Tropical Storm Erika (2009)

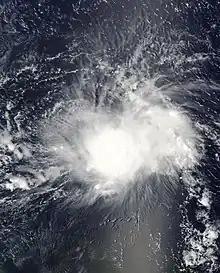
Tropical Storm Erika east of the Lesser Antilles on September 1

Tropical Storm Erika was a short-lived tropical cyclone that brought minor impacts to the Lesser Antilles. The fifth named storm of the 2009 Atlantic hurricane season, Erika originated out of a tropical wave on September 1 near the Lesser Antilles. Although it was a disorganized system, it was immediately declared a tropical storm, rather than a tropical depression. Later that day, the system reached its peak intensity with winds of 50 mph (85 km/h) and a barometric pressure of 1004 mbar (hPa; 29.65 inHg). Increased wind shear caused the storm to weaken shortly thereafter, with Erika barely maintaining tropical storm-status by September 2. Later that day, the storm passed over the island of Guadeloupe and entered the Caribbean Sea. On September 3, Erika weakened to a tropical depression as the low pressure center became fully displaced from convective activity. Later that day, the system degenerated into a remnant low before dissipating near Puerto Rico on September 4.